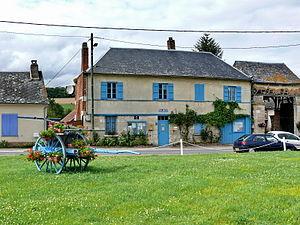
Catheux est une commune française située dans le département de l'Oise, en région Hauts-de-France.